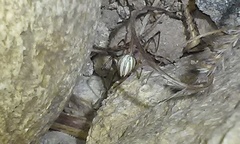
Species: Lactrodectus_hesperus